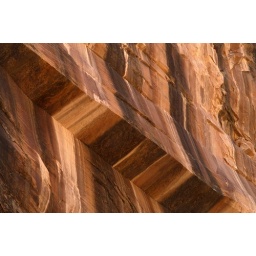
Detail of the desert varnish on a canyon wall in Capitol Reef National Park, Utah